Elks Lodge (Medford, Oregon)

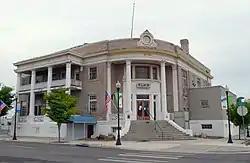
The building's front exterior in 2013

The Elks Lodge, or Medford Elks Building (also known as BPOE Lodge No. 1168), in Medford, Oregon, was built in 1915. The building, located at 202 N. Central Ave, was closed by the Benevolent and Protective Order of Elks in 2014, and sold in 2017. It was named one of Oregon's Most Endangered Places by Restore Oregon.